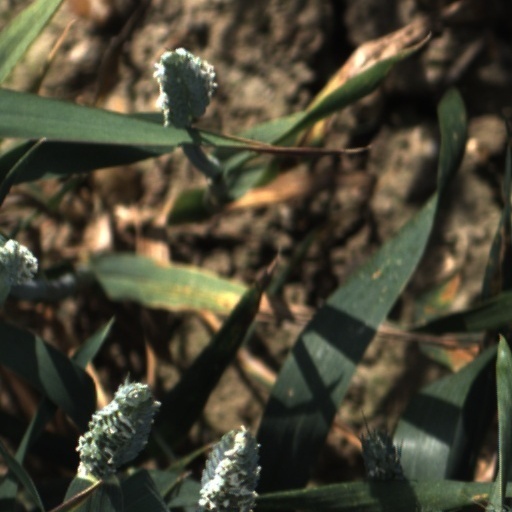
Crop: wheat